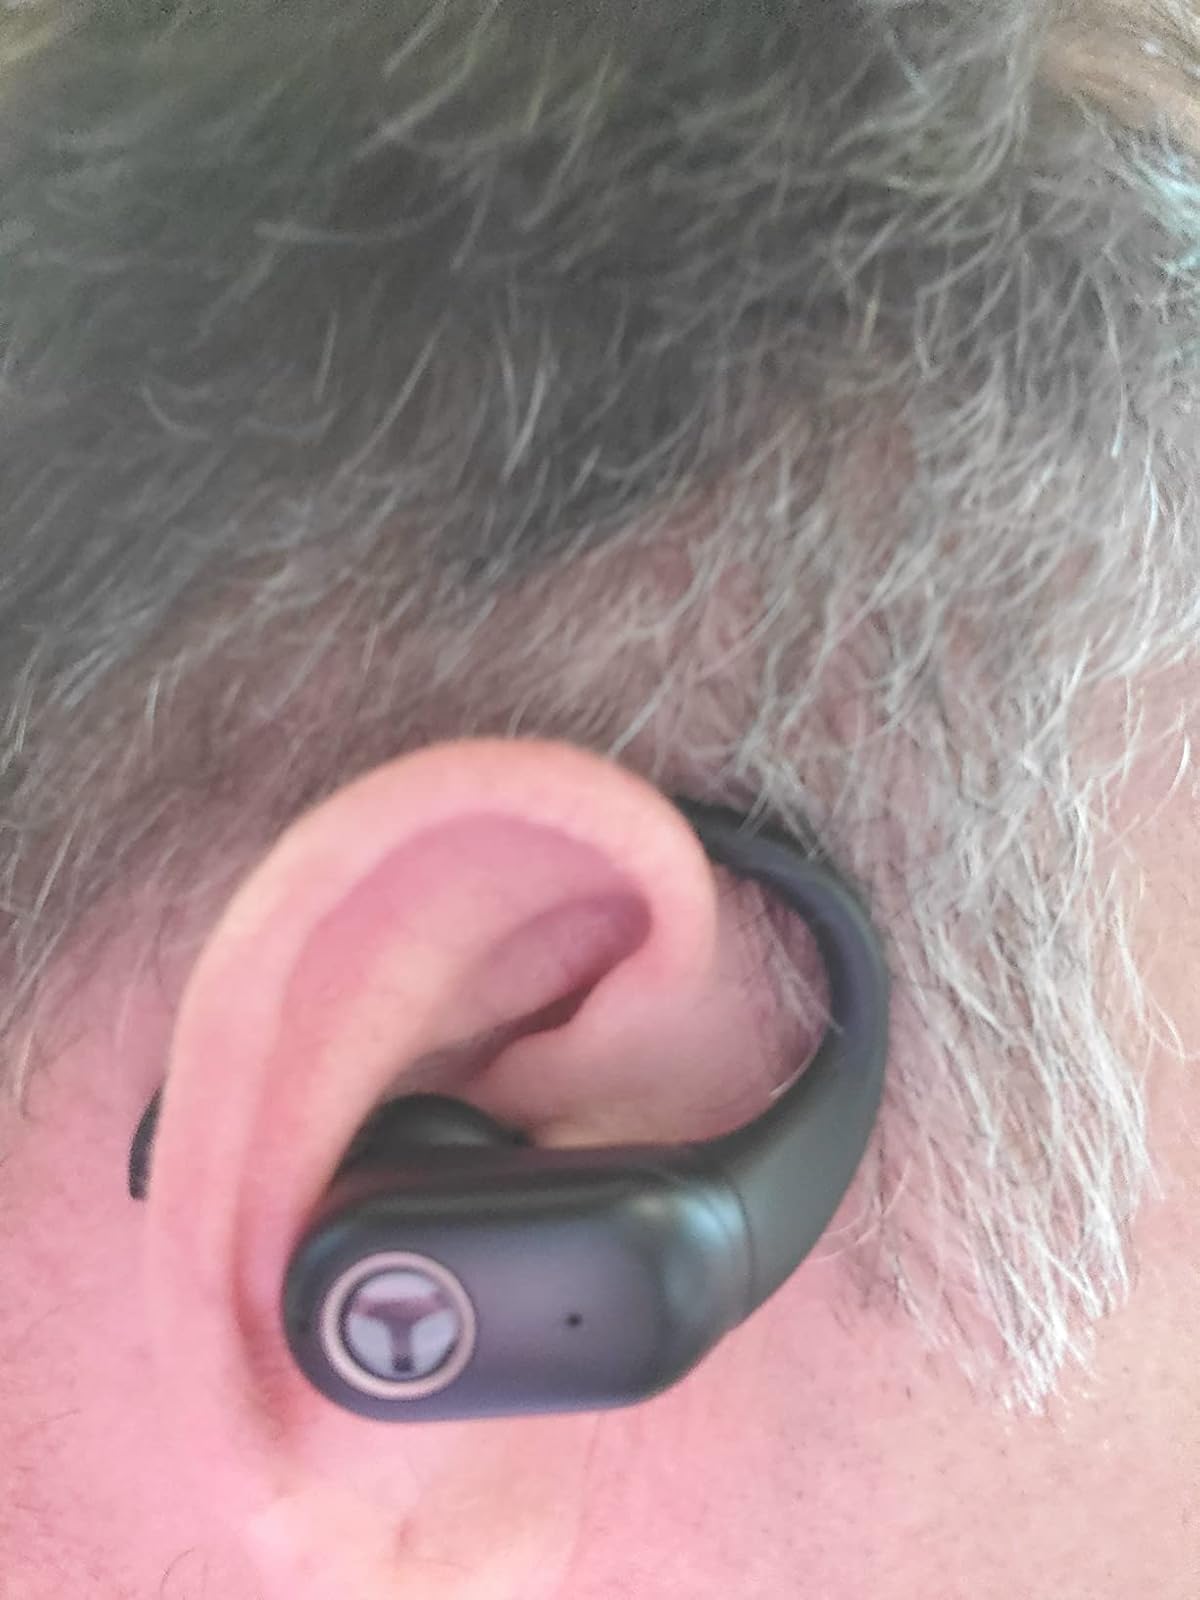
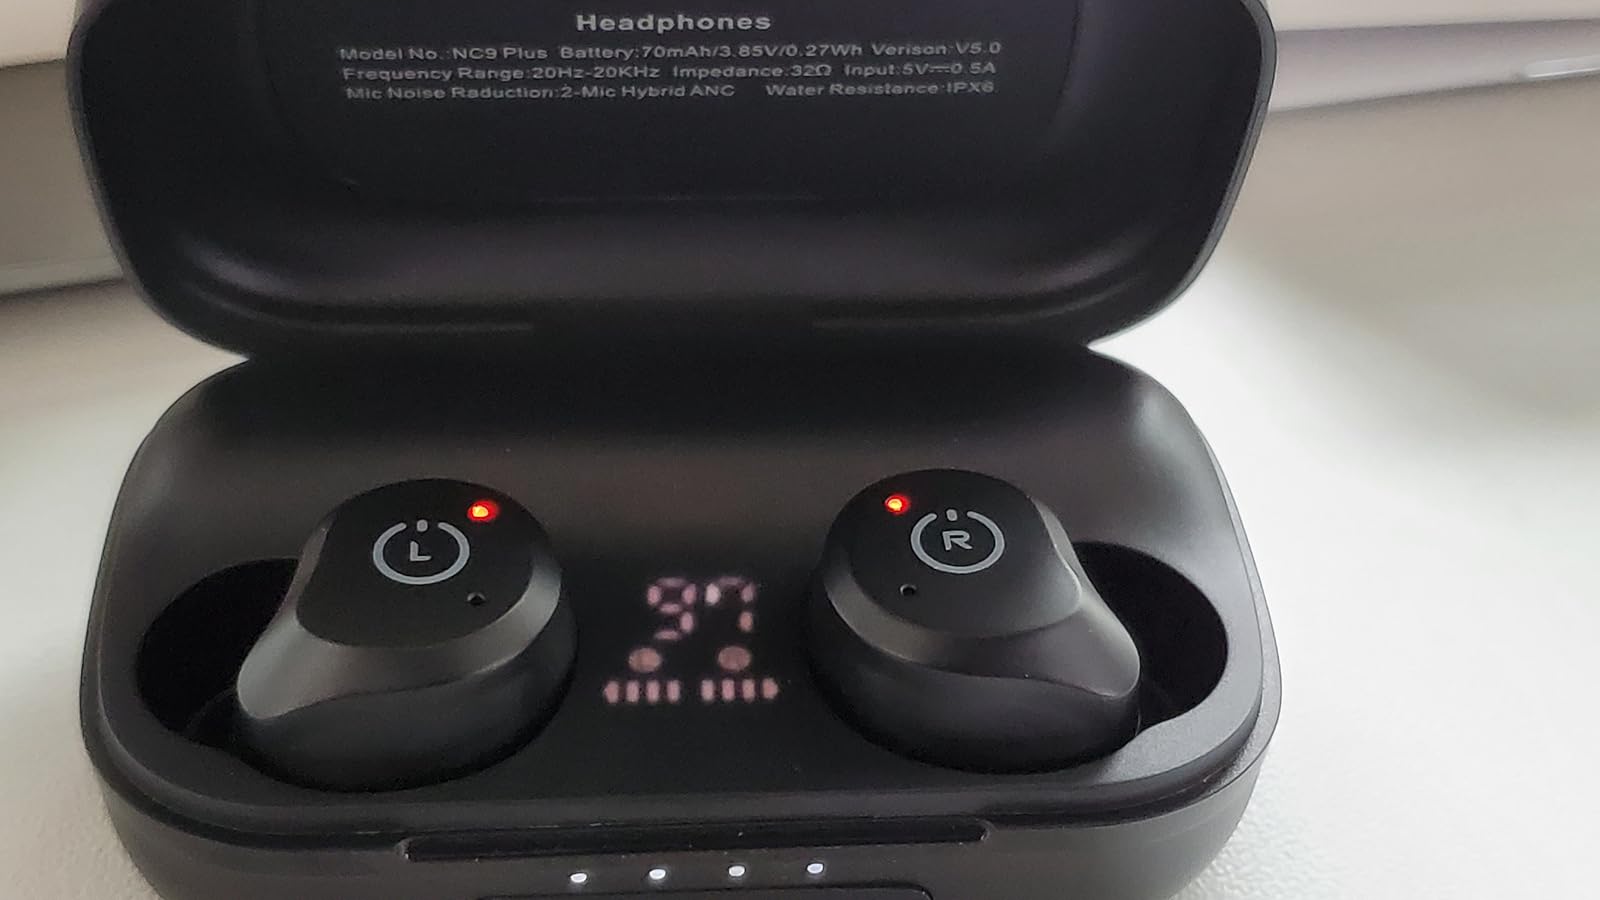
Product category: earbuds
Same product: no